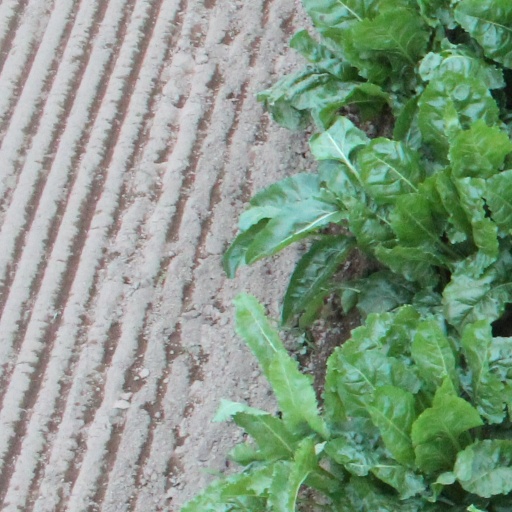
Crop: sugar beet